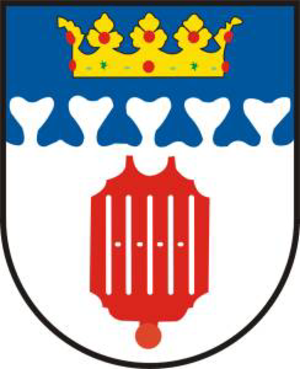
Vilémov est une commune du district de Děčín, dans la région d'Ústí nad Labem, en Tchéquie. Sa population s'élevait à 905 habitants en 2018.